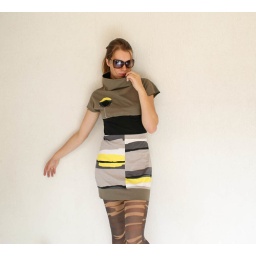
Mini dress with cowl neck in dark olive, grey, yellow and black (1)